Marcel Lihau

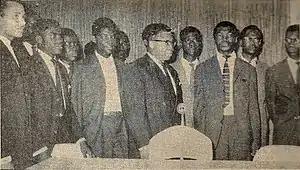
Lihau (centre left) with President Kasa-Vubu and the College of Commissioners

Shortly after independence, a widespread mutiny in the army and the secession of several provinces resulted in a domestic crisis. In August Lihau met with a UN official in New York who encouraged him to disseminate support of a reconciliation between the central government and the authorities of the rebellious "State of Katanga". President Joseph Kasa-Vubu dismissed Prime Minister Patrice Lumumba in September 1960 but the latter refused to leave his post, creating a political impasse. In response, Colonel Joseph-Desiré Mobutu launched a coup and displaced the parliamentary system. On 20 September, he announced the formation of the "College of Commissioners-General", a government made up of university students and graduates. Lihau was appointed Commissioner-General of Justice. The college was dissolved on 9February, and replaced by a new government under Prime Minister Joseph Iléo. Lihau was made Secretary of State for Justice. During this time he frequently worked with Belgian advisers.